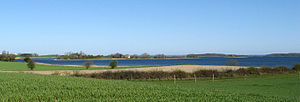
Lindelse Nor
Lindelse Nor og øen Langø
Lindelse Nor på Langeland, med øen
Lindelse Nor er en tre kilometer dyb og tre kilometer bred indskæring i den vestlige kyst af Langeland lige syd for Rudkøbing med syv mindre øer, hvoraf de to, Lindø og Langø, er forbundet med kysten med dæmninger. Det ca. 5 m dybe og 10 km² store, uregelmæssige nor fungerede tidligere som vinterhavn for Rudkøbings sejlskibsflåde.